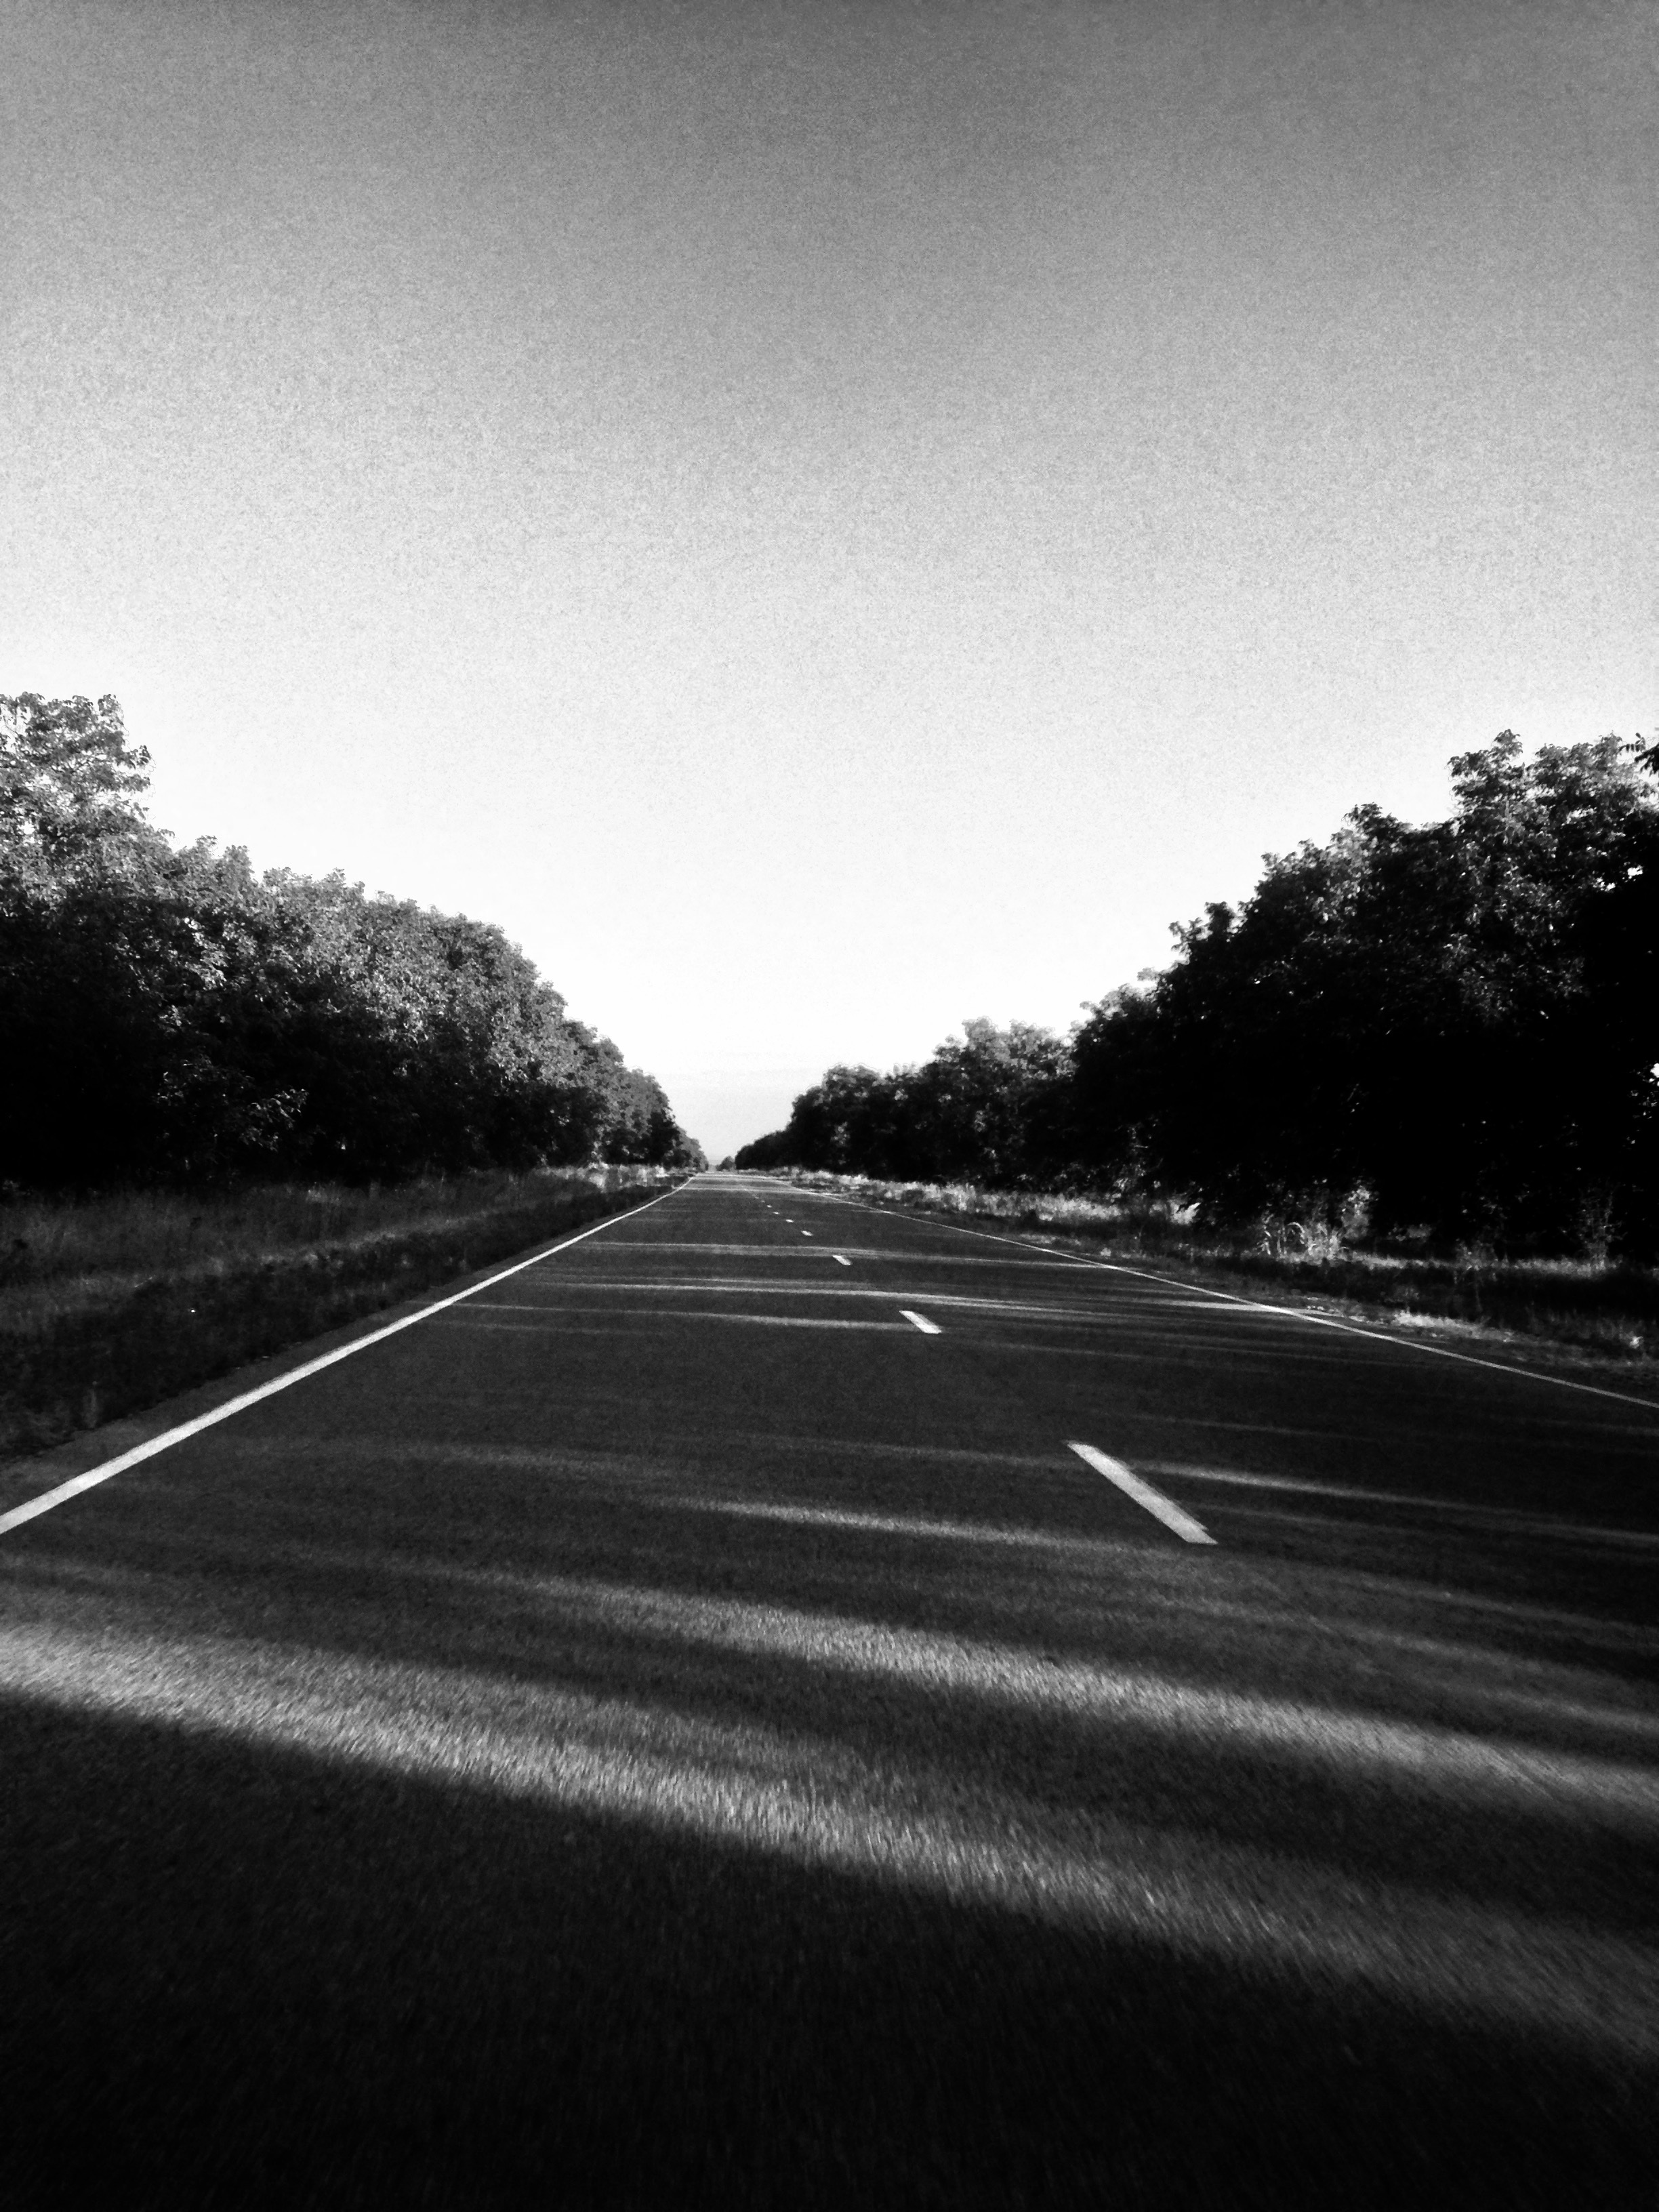
horizon, light, cloud, black and white, road, white, morning, dawn, asphalt, dusk, line, darkness, black, monochrome, infrastructure, monochrome photography, atmospheric phenomenon